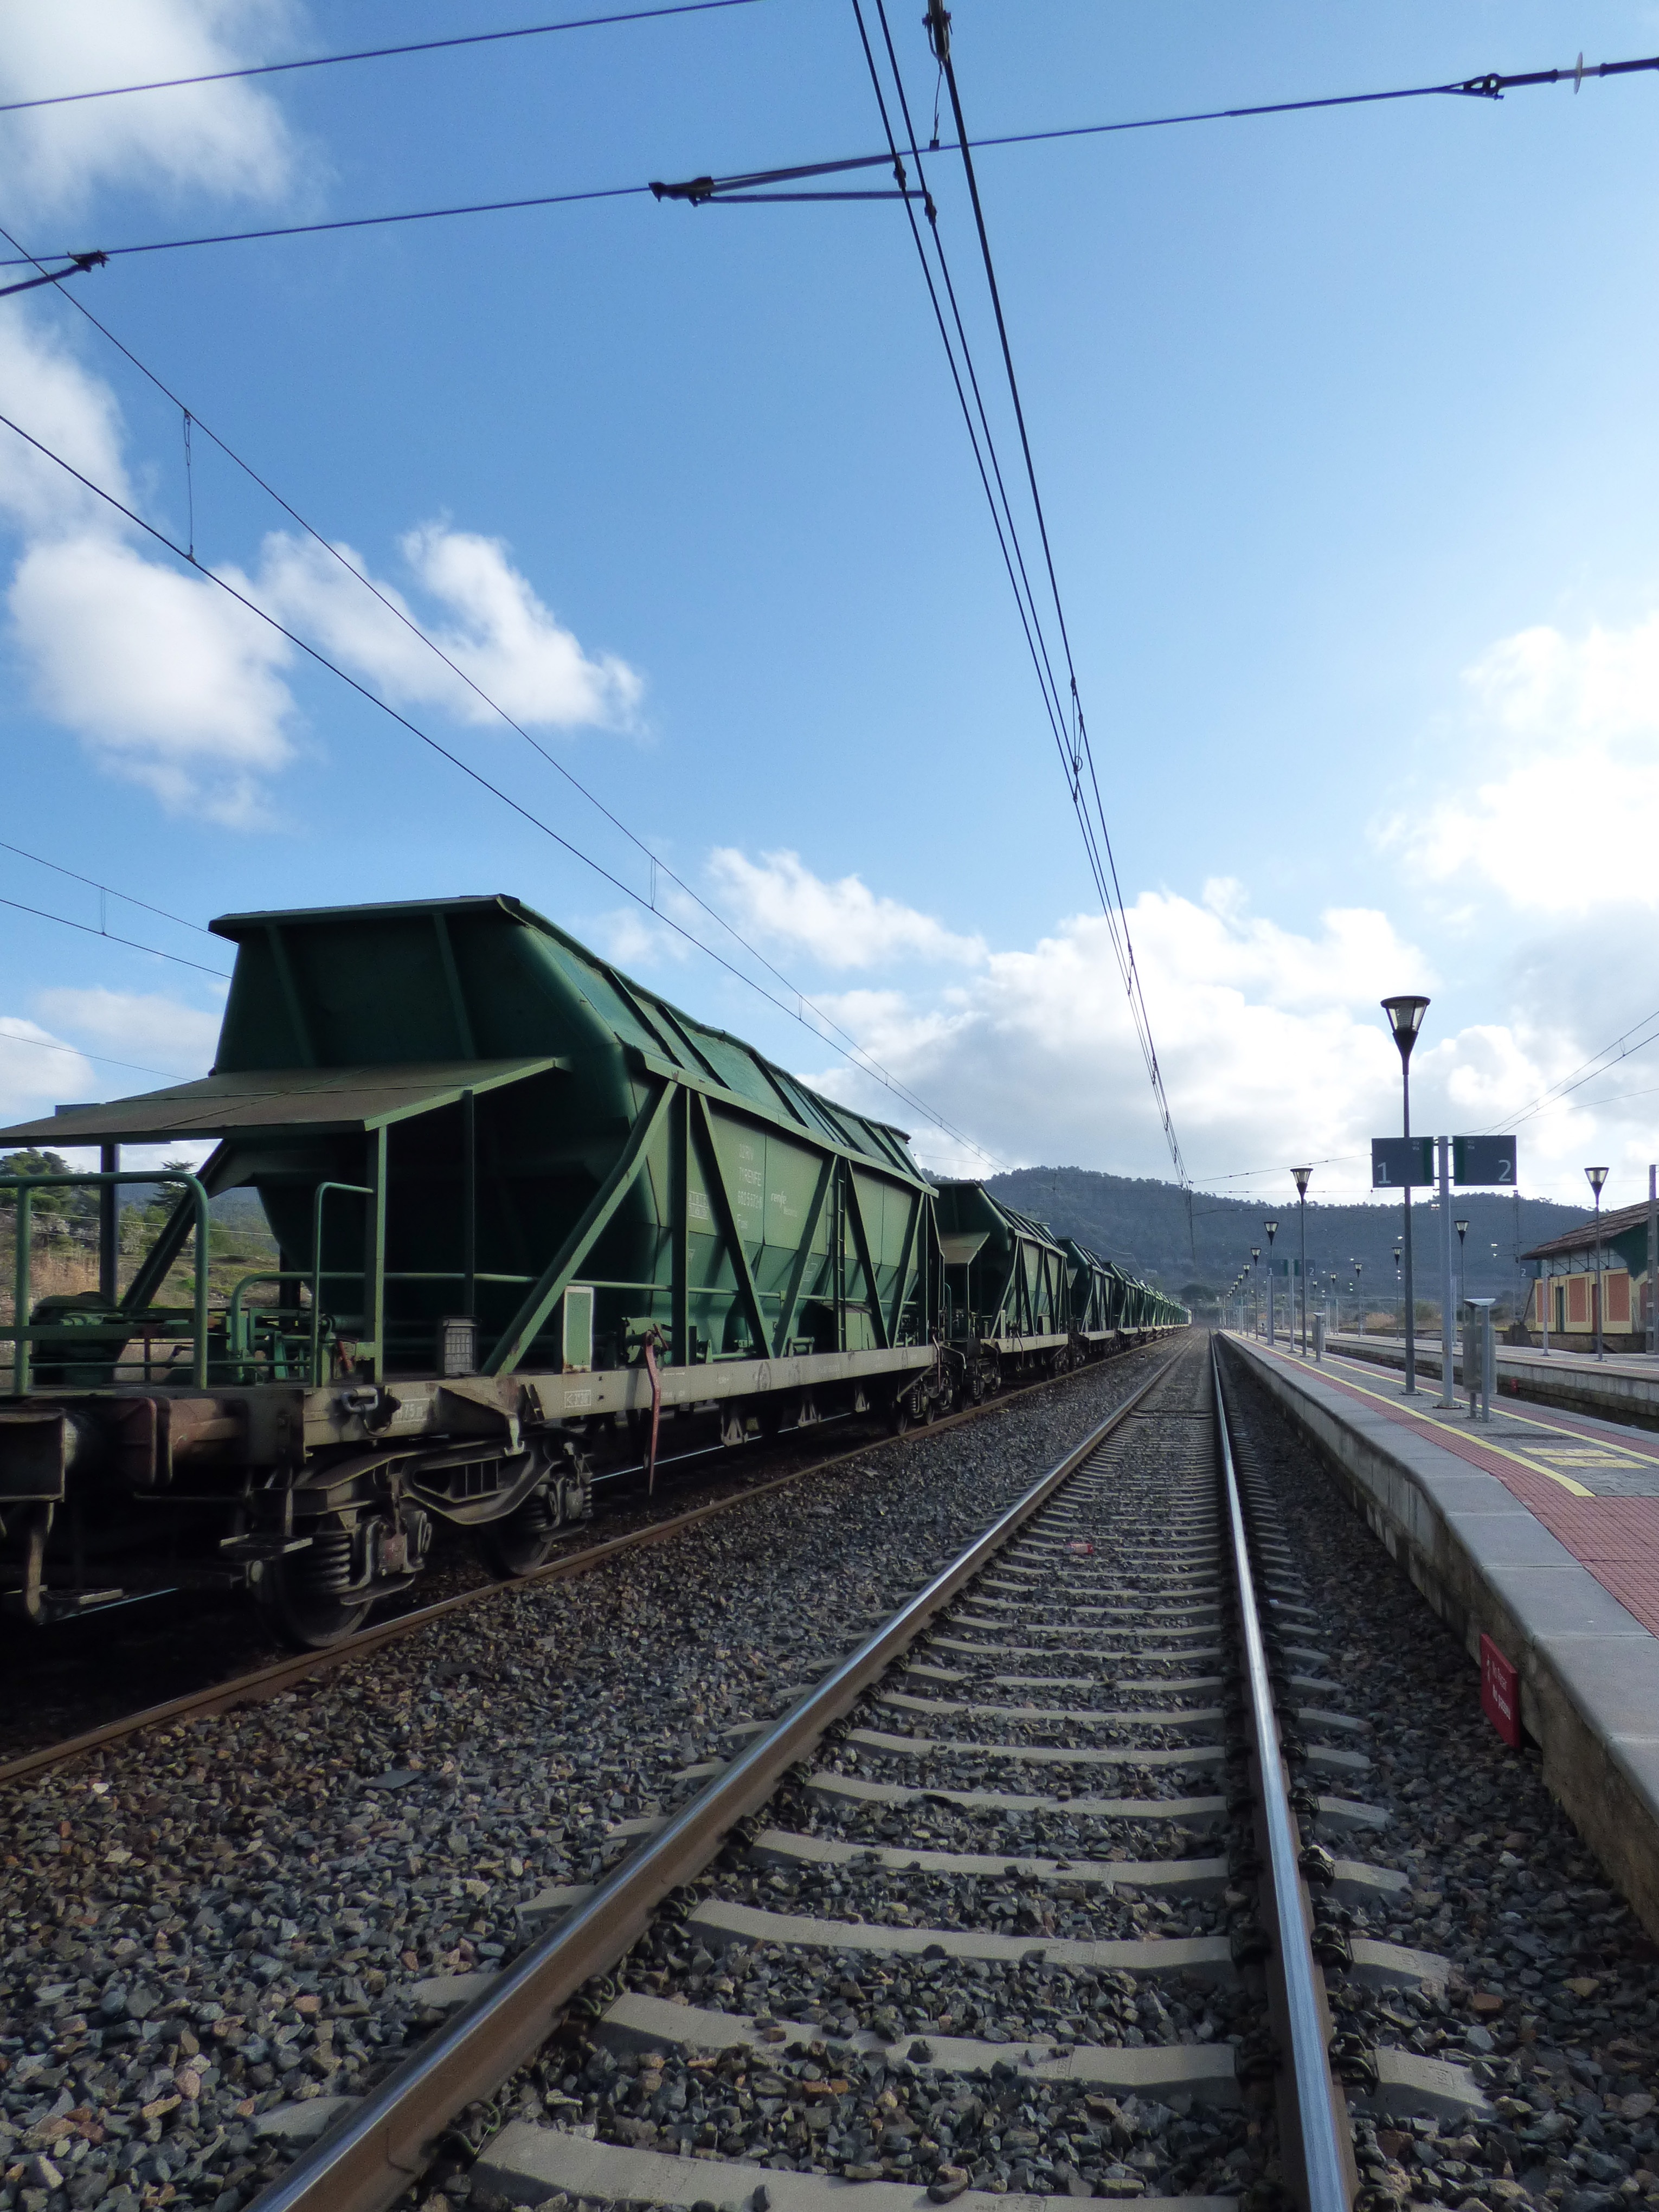
track, transport, train, rail transport, vehicle, train station, rolling stock, locomotive, residential area, electricity, railroad car